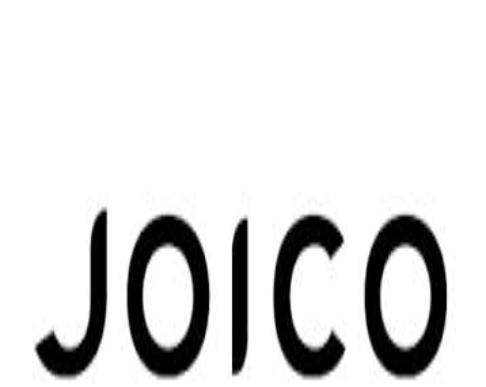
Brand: Joico
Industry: Necessities